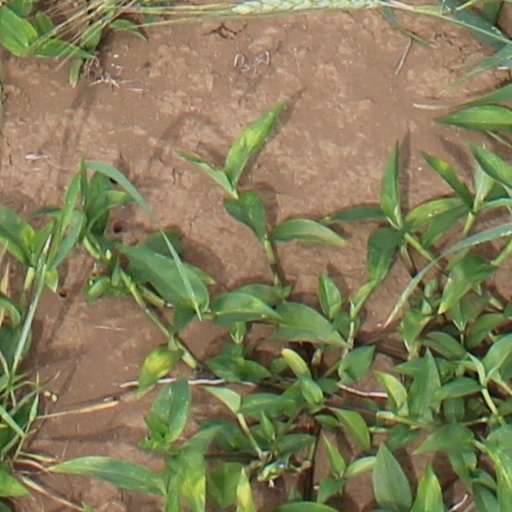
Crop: wheat